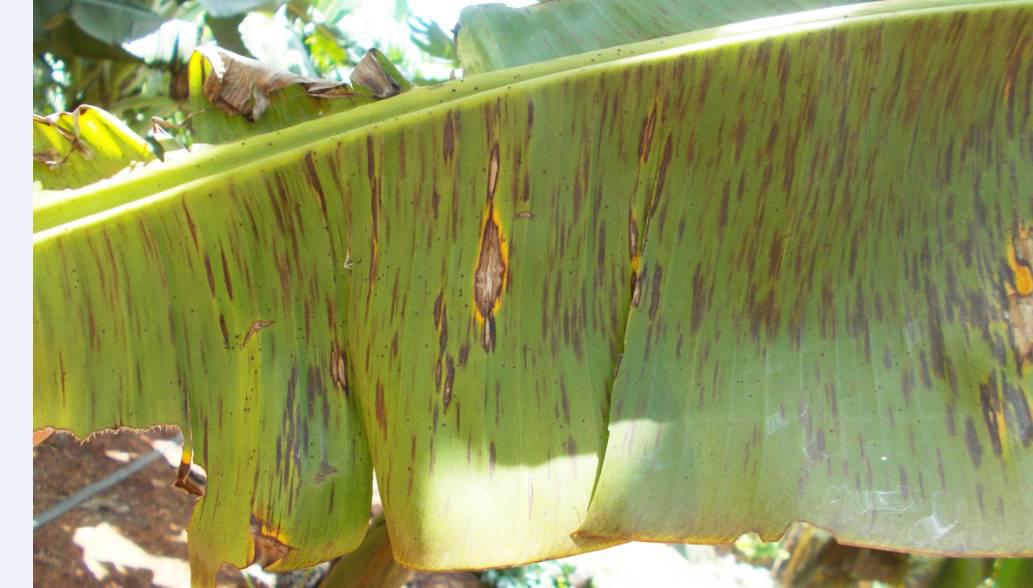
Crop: unknown
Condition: banana_banana_black_streak